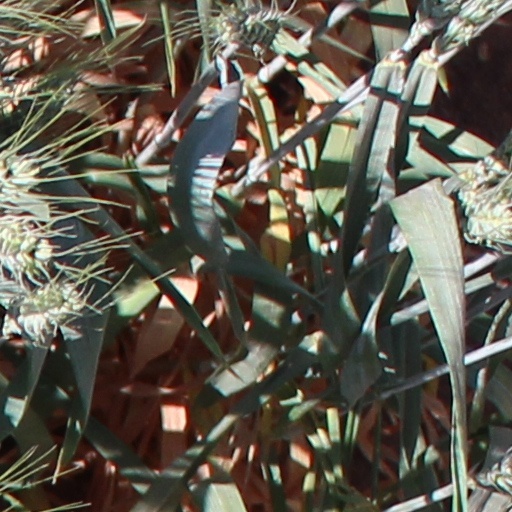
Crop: wheat